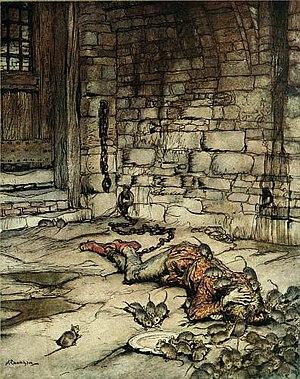
Au cours de l'histoire, ces rongeurs sont fréquemment confondus et partagent bien souvent un même aspect culturel. Depuis la Préhistoire, les « rats » et les « souris » ont toujours accompagné l'Homme. De ce fait, ce sont des animaux qui occupent une très forte symbolique et qui sont fortement présents dans les domaines folkloriques et artistiques. Dans certaines de ses fables, Jean de La Fontaine emploie aussi bien le terme de rat que celui de souris pour désigner le même animal. Impossible alors de savoir auquel des deux rongeurs le poète fait référence. De même, si la Batrachomyomachia attribuée à Homère est traduite par « La Bataille des grenouilles et des rats » elle est traduite dans d'autres langues par « La Bataille des grenouilles et des souris » comme c'est le cas par exemple en anglais ou encore en espagnol. Dans les fables d'Ésope, le problème est le même. On retrouve également cette assimilation en Asie. Ainsi Mûshika, la monture du dieu Ganesh peut être un rat comme elle peut être une souris et dans l'astrologie chinoise, le premier signe du zodiaque est le rat mais il est parfois désigné sous le nom de souris.
Le rat brun ou surmulot est une espèce de rat. C'est un rongeur trapu de la famille des Muridae. Il a un corps long d'environ 25 cm et une queue d'à peu près la même taille. Adulte, il pèse environ 300 g. Il est donc plus grand et plus lourd que son proche parent le rat noir.